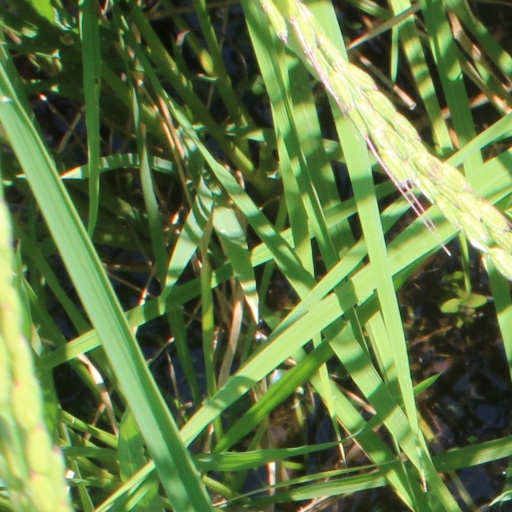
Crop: rice